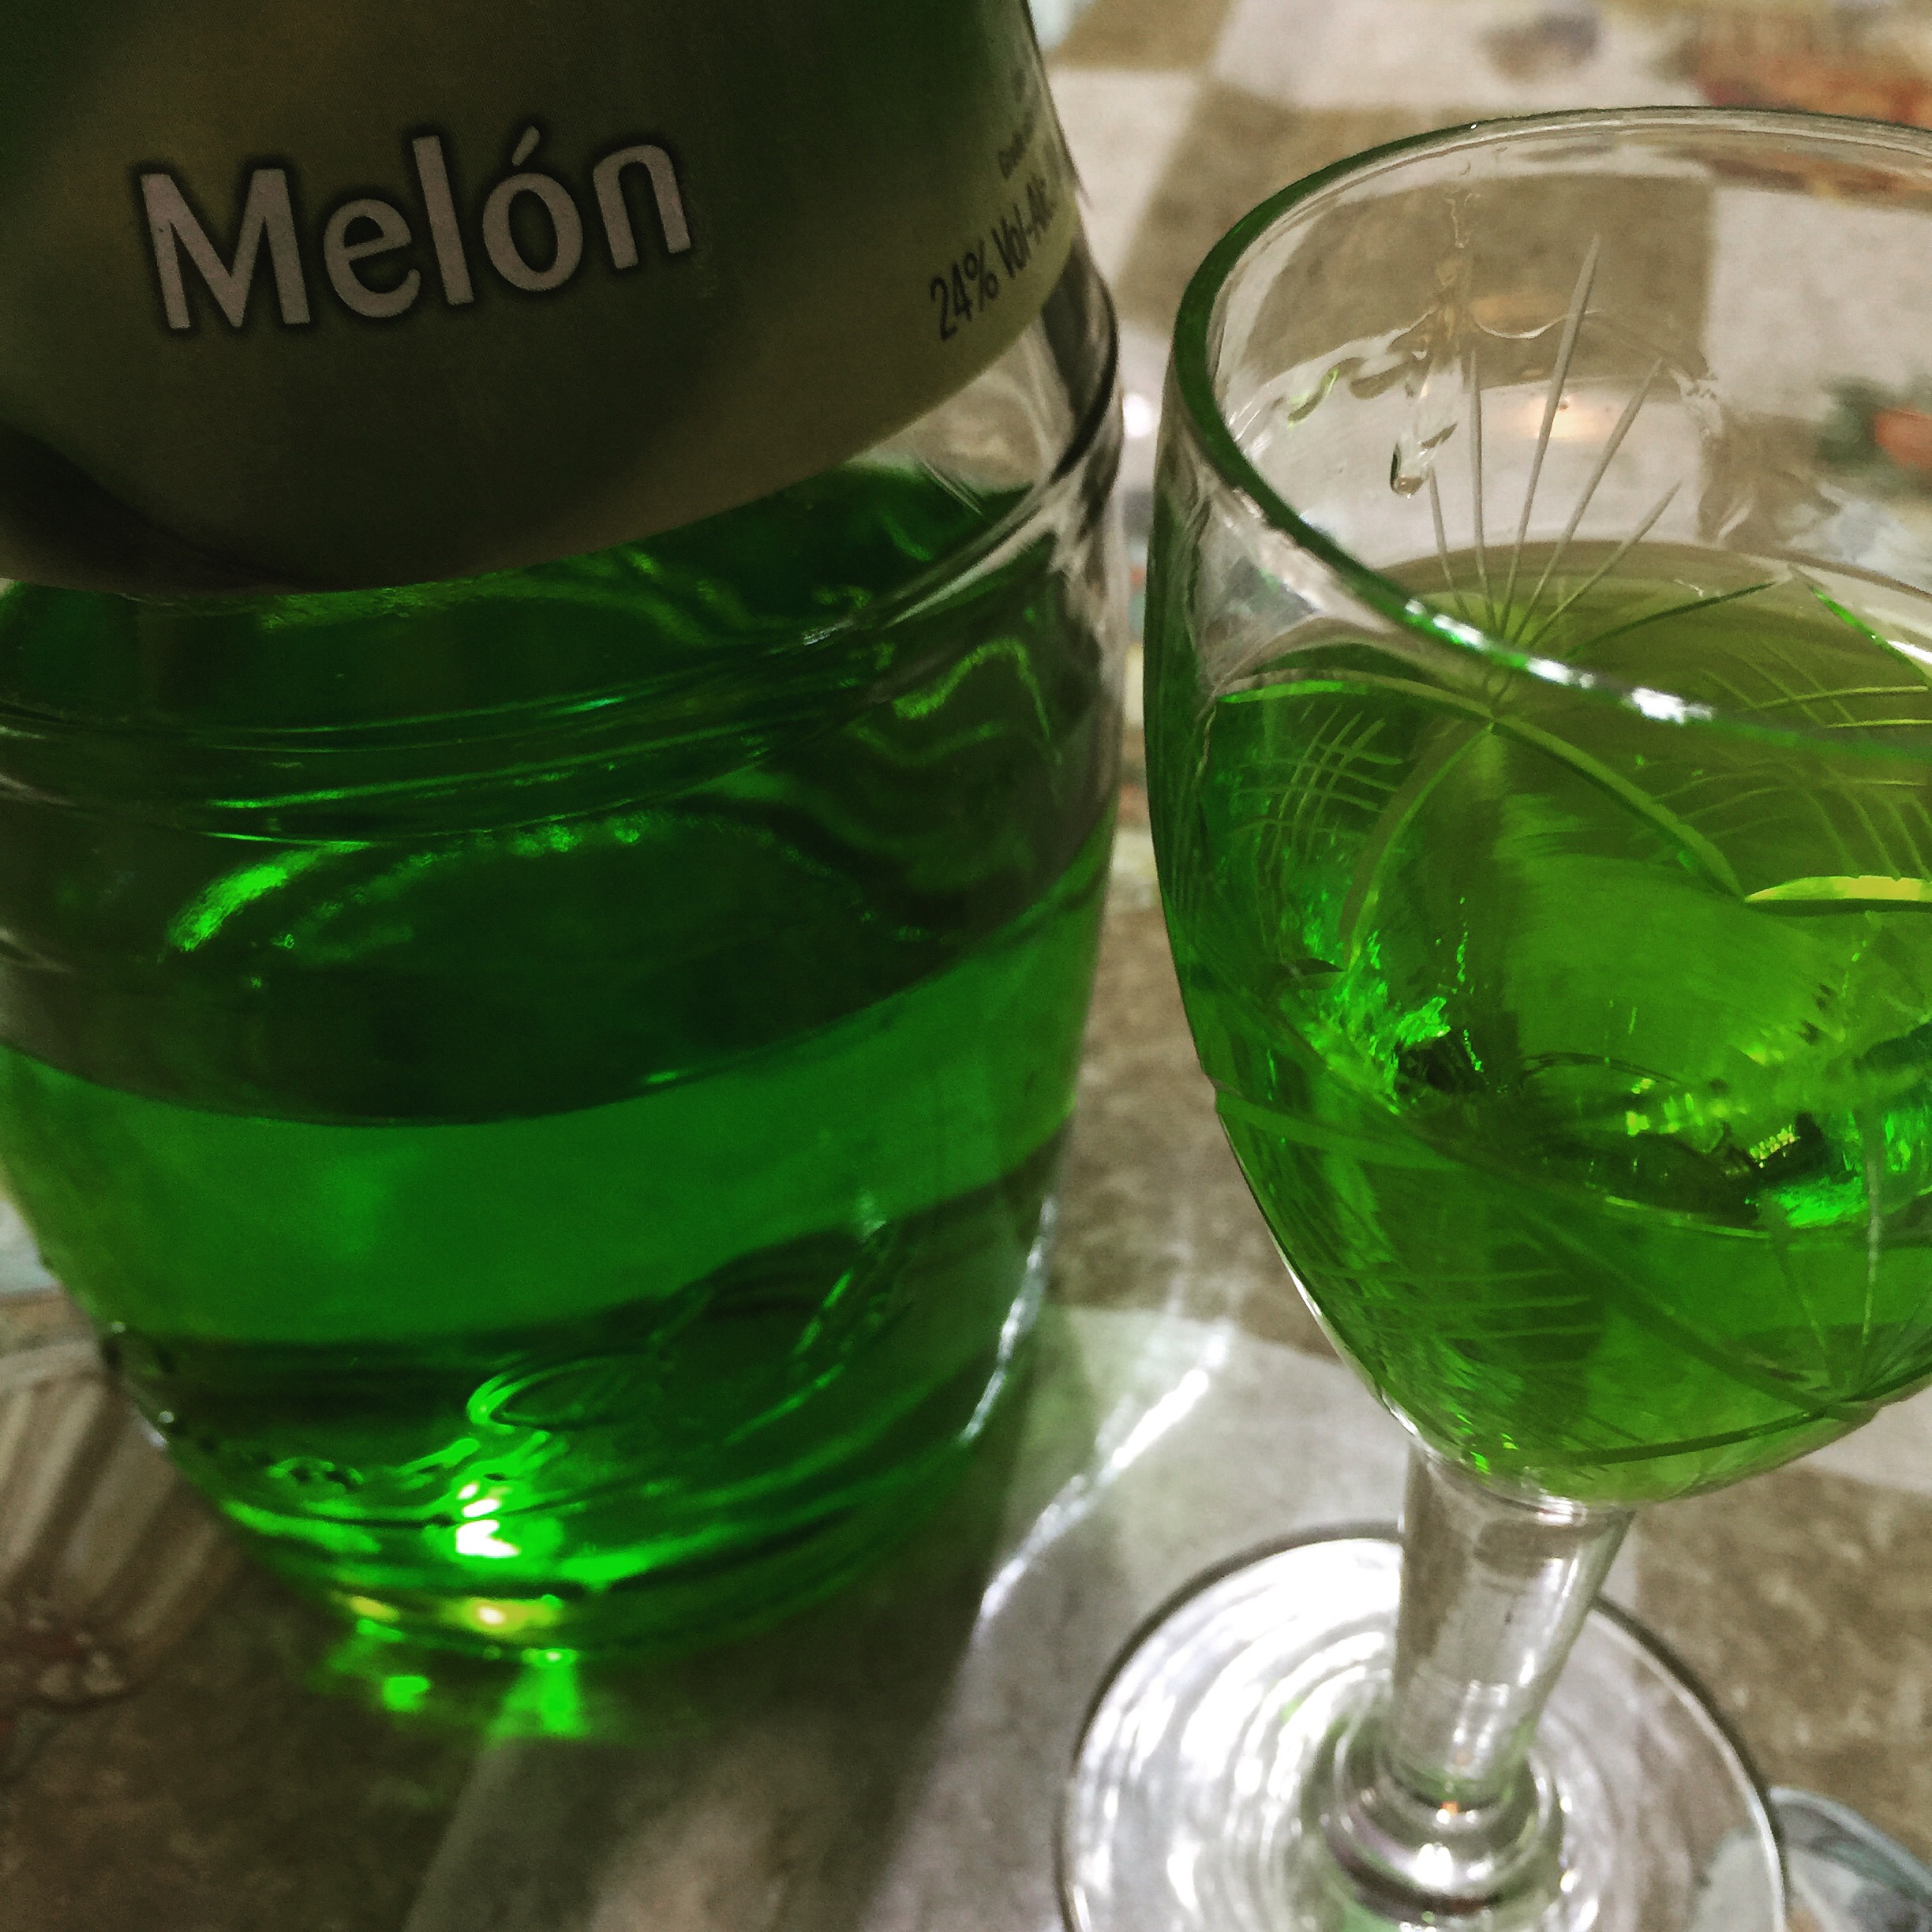
iphone, glass, food, green, produce, drink, bottle, alcohol, cocktail, glass bottle, wine glass, instagram, argentina, liqueur, iphoneography, project365, squareformat, rodrigoparedes, buenosaires, ar, 160378, 160378com, www160378com, iphone6plus, 199, alcoholic beverage, distilled beverage, drinkware